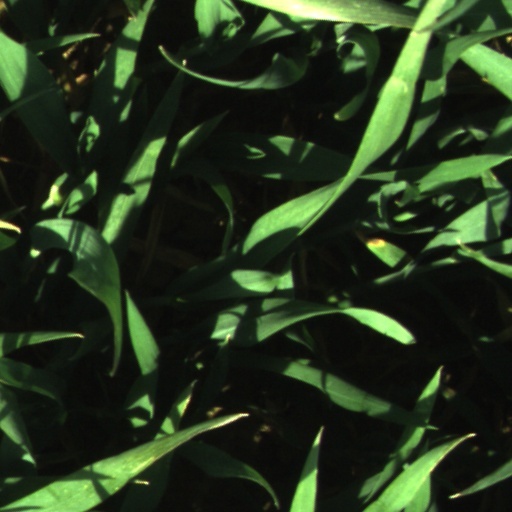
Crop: wheat